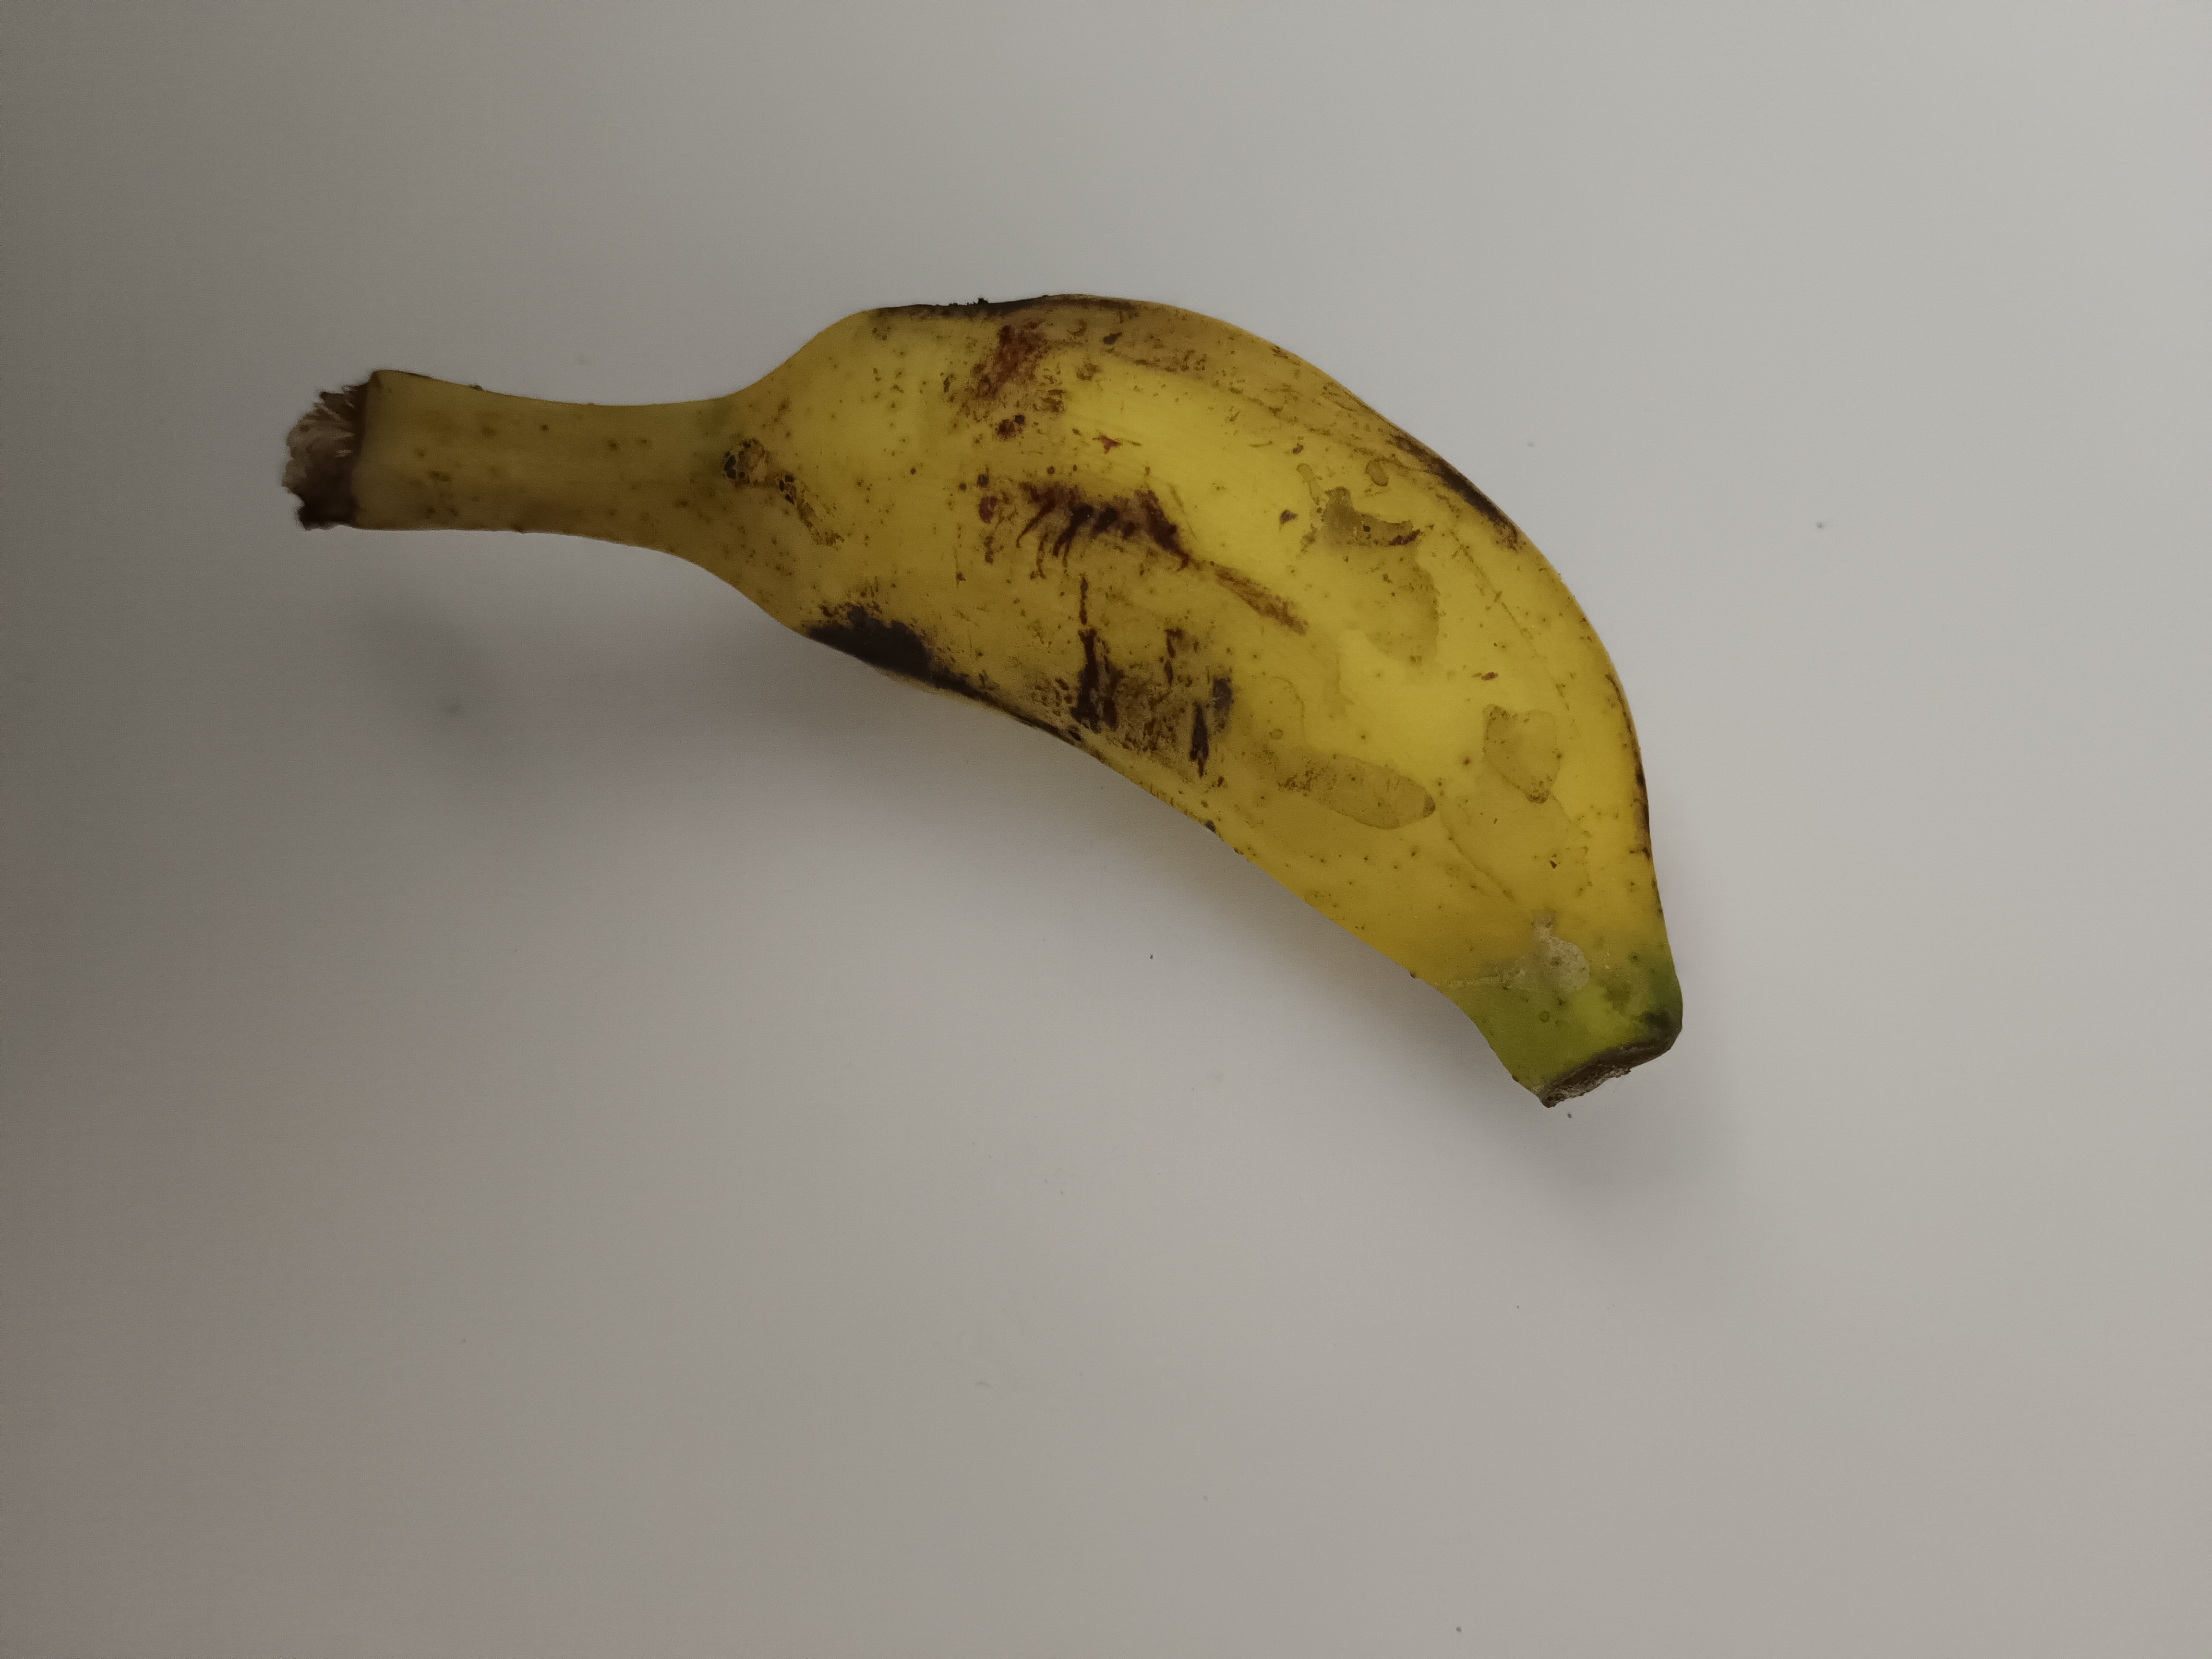
Banana variety: Champa